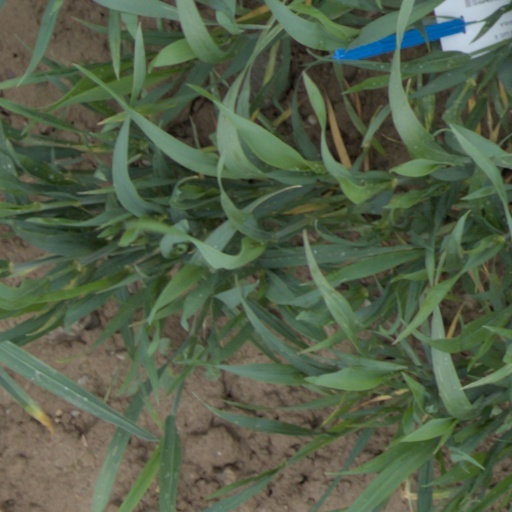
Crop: wheat